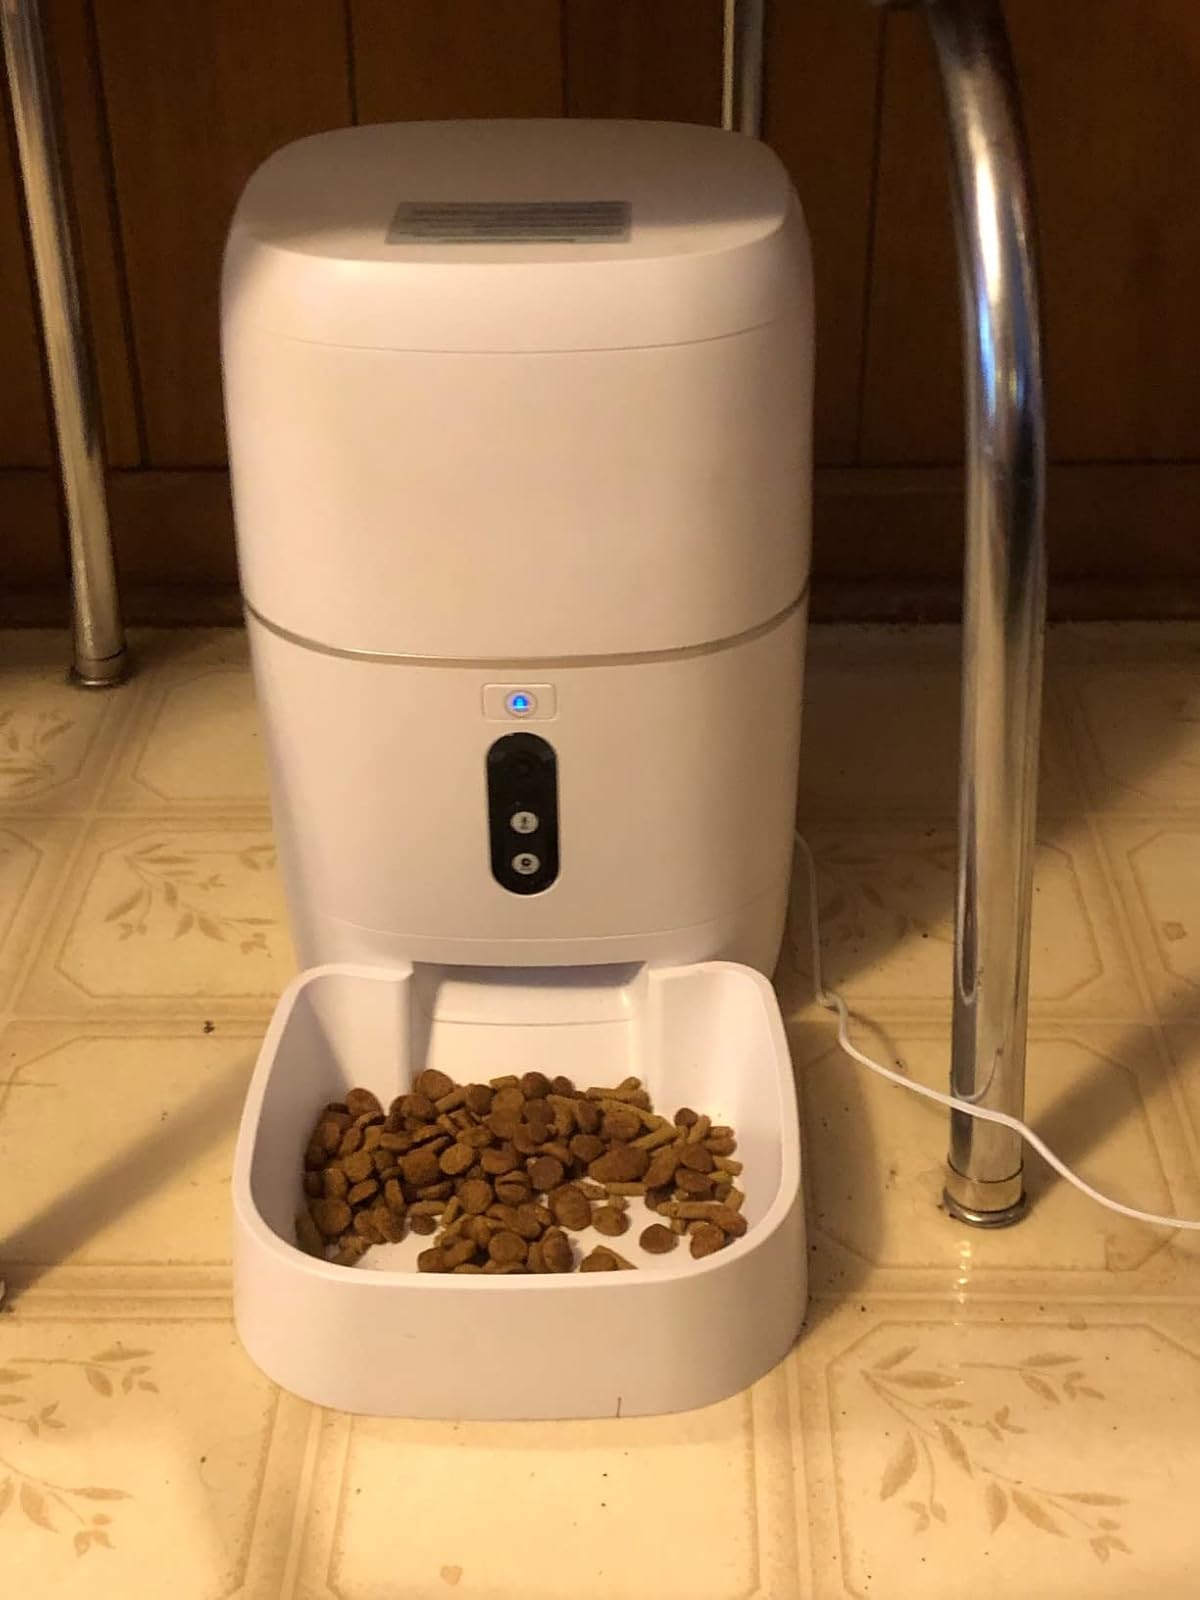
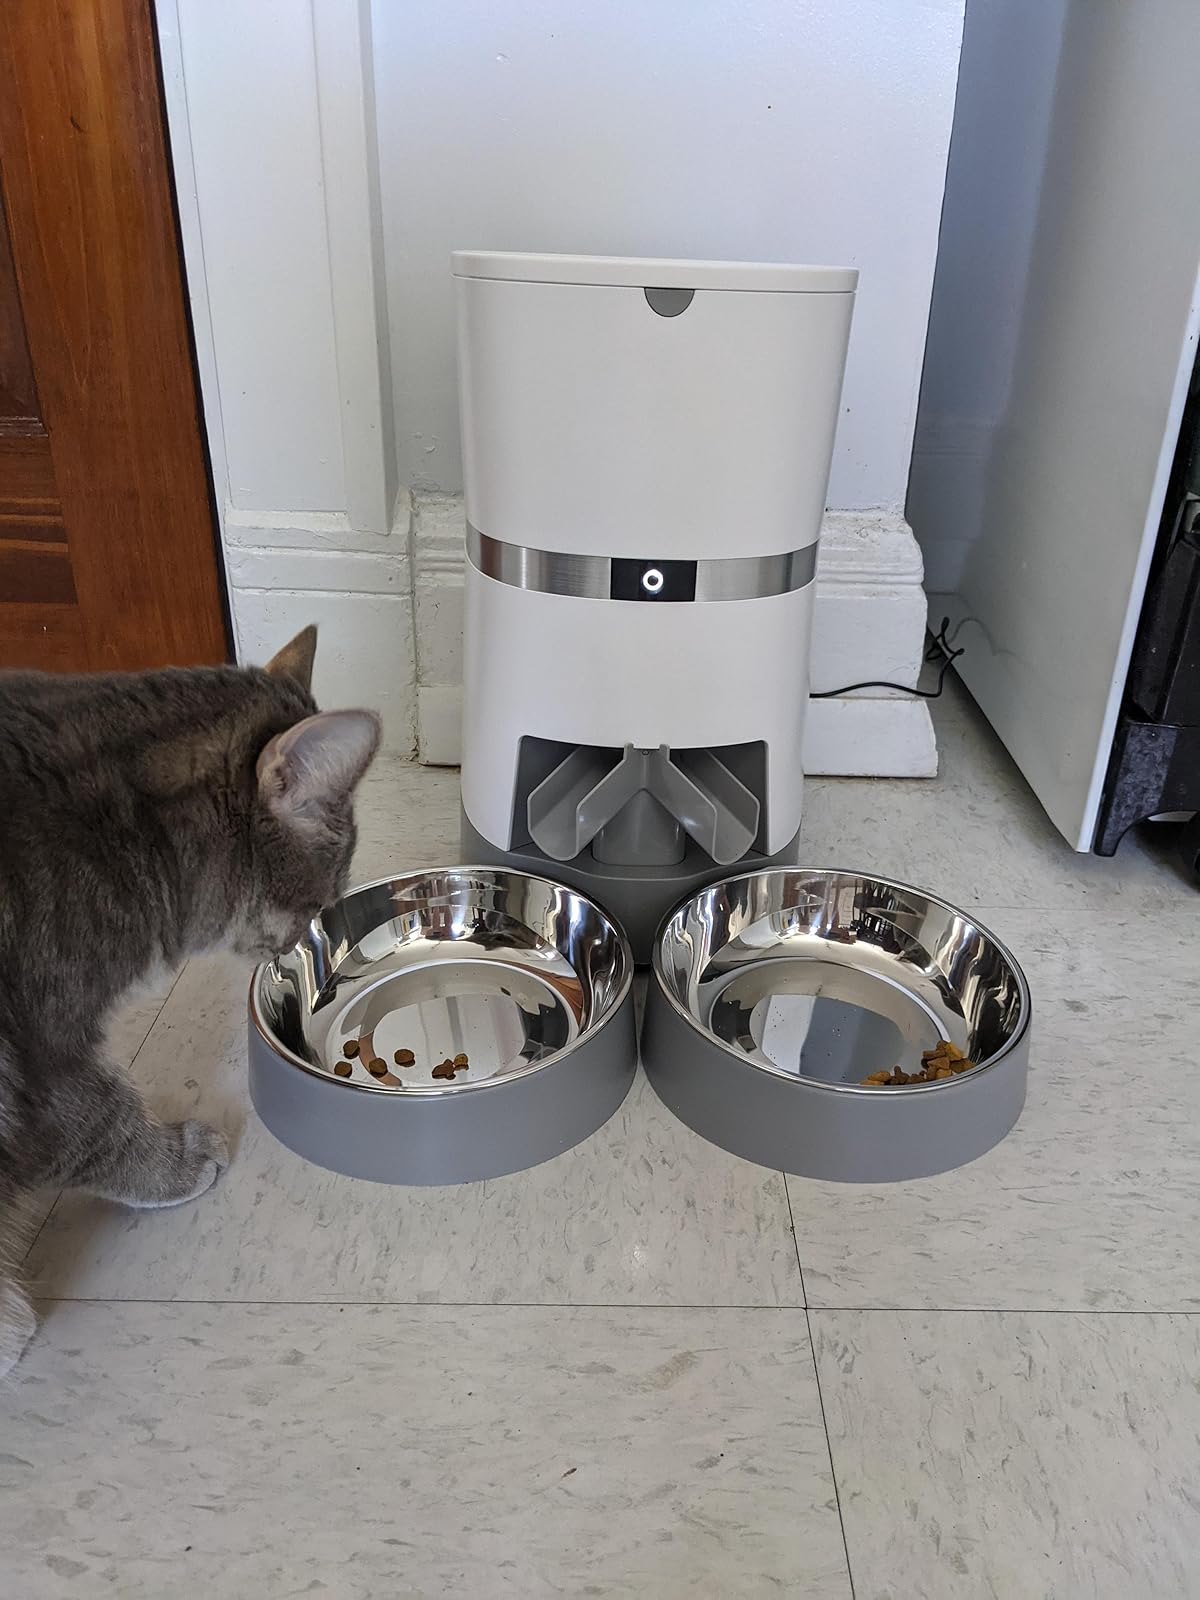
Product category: items_feeder
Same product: no